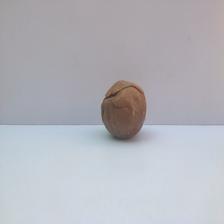
Size: Spoiled